Operation Astute

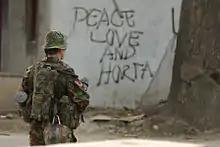
A New Zealand ISF soldier patrols Dili on polling day. Support for candidate Horta is displayed in background.

Operation Astute was established at the request of East Timor's government. Troops from former INTERFET nations including mostly from Malaysia, New Zealand and Portugal have augmented the Australian force. Prior to sending troops, each participating government negotiated a Status of Forces Agreement (SOFA) with the government of East Timor.